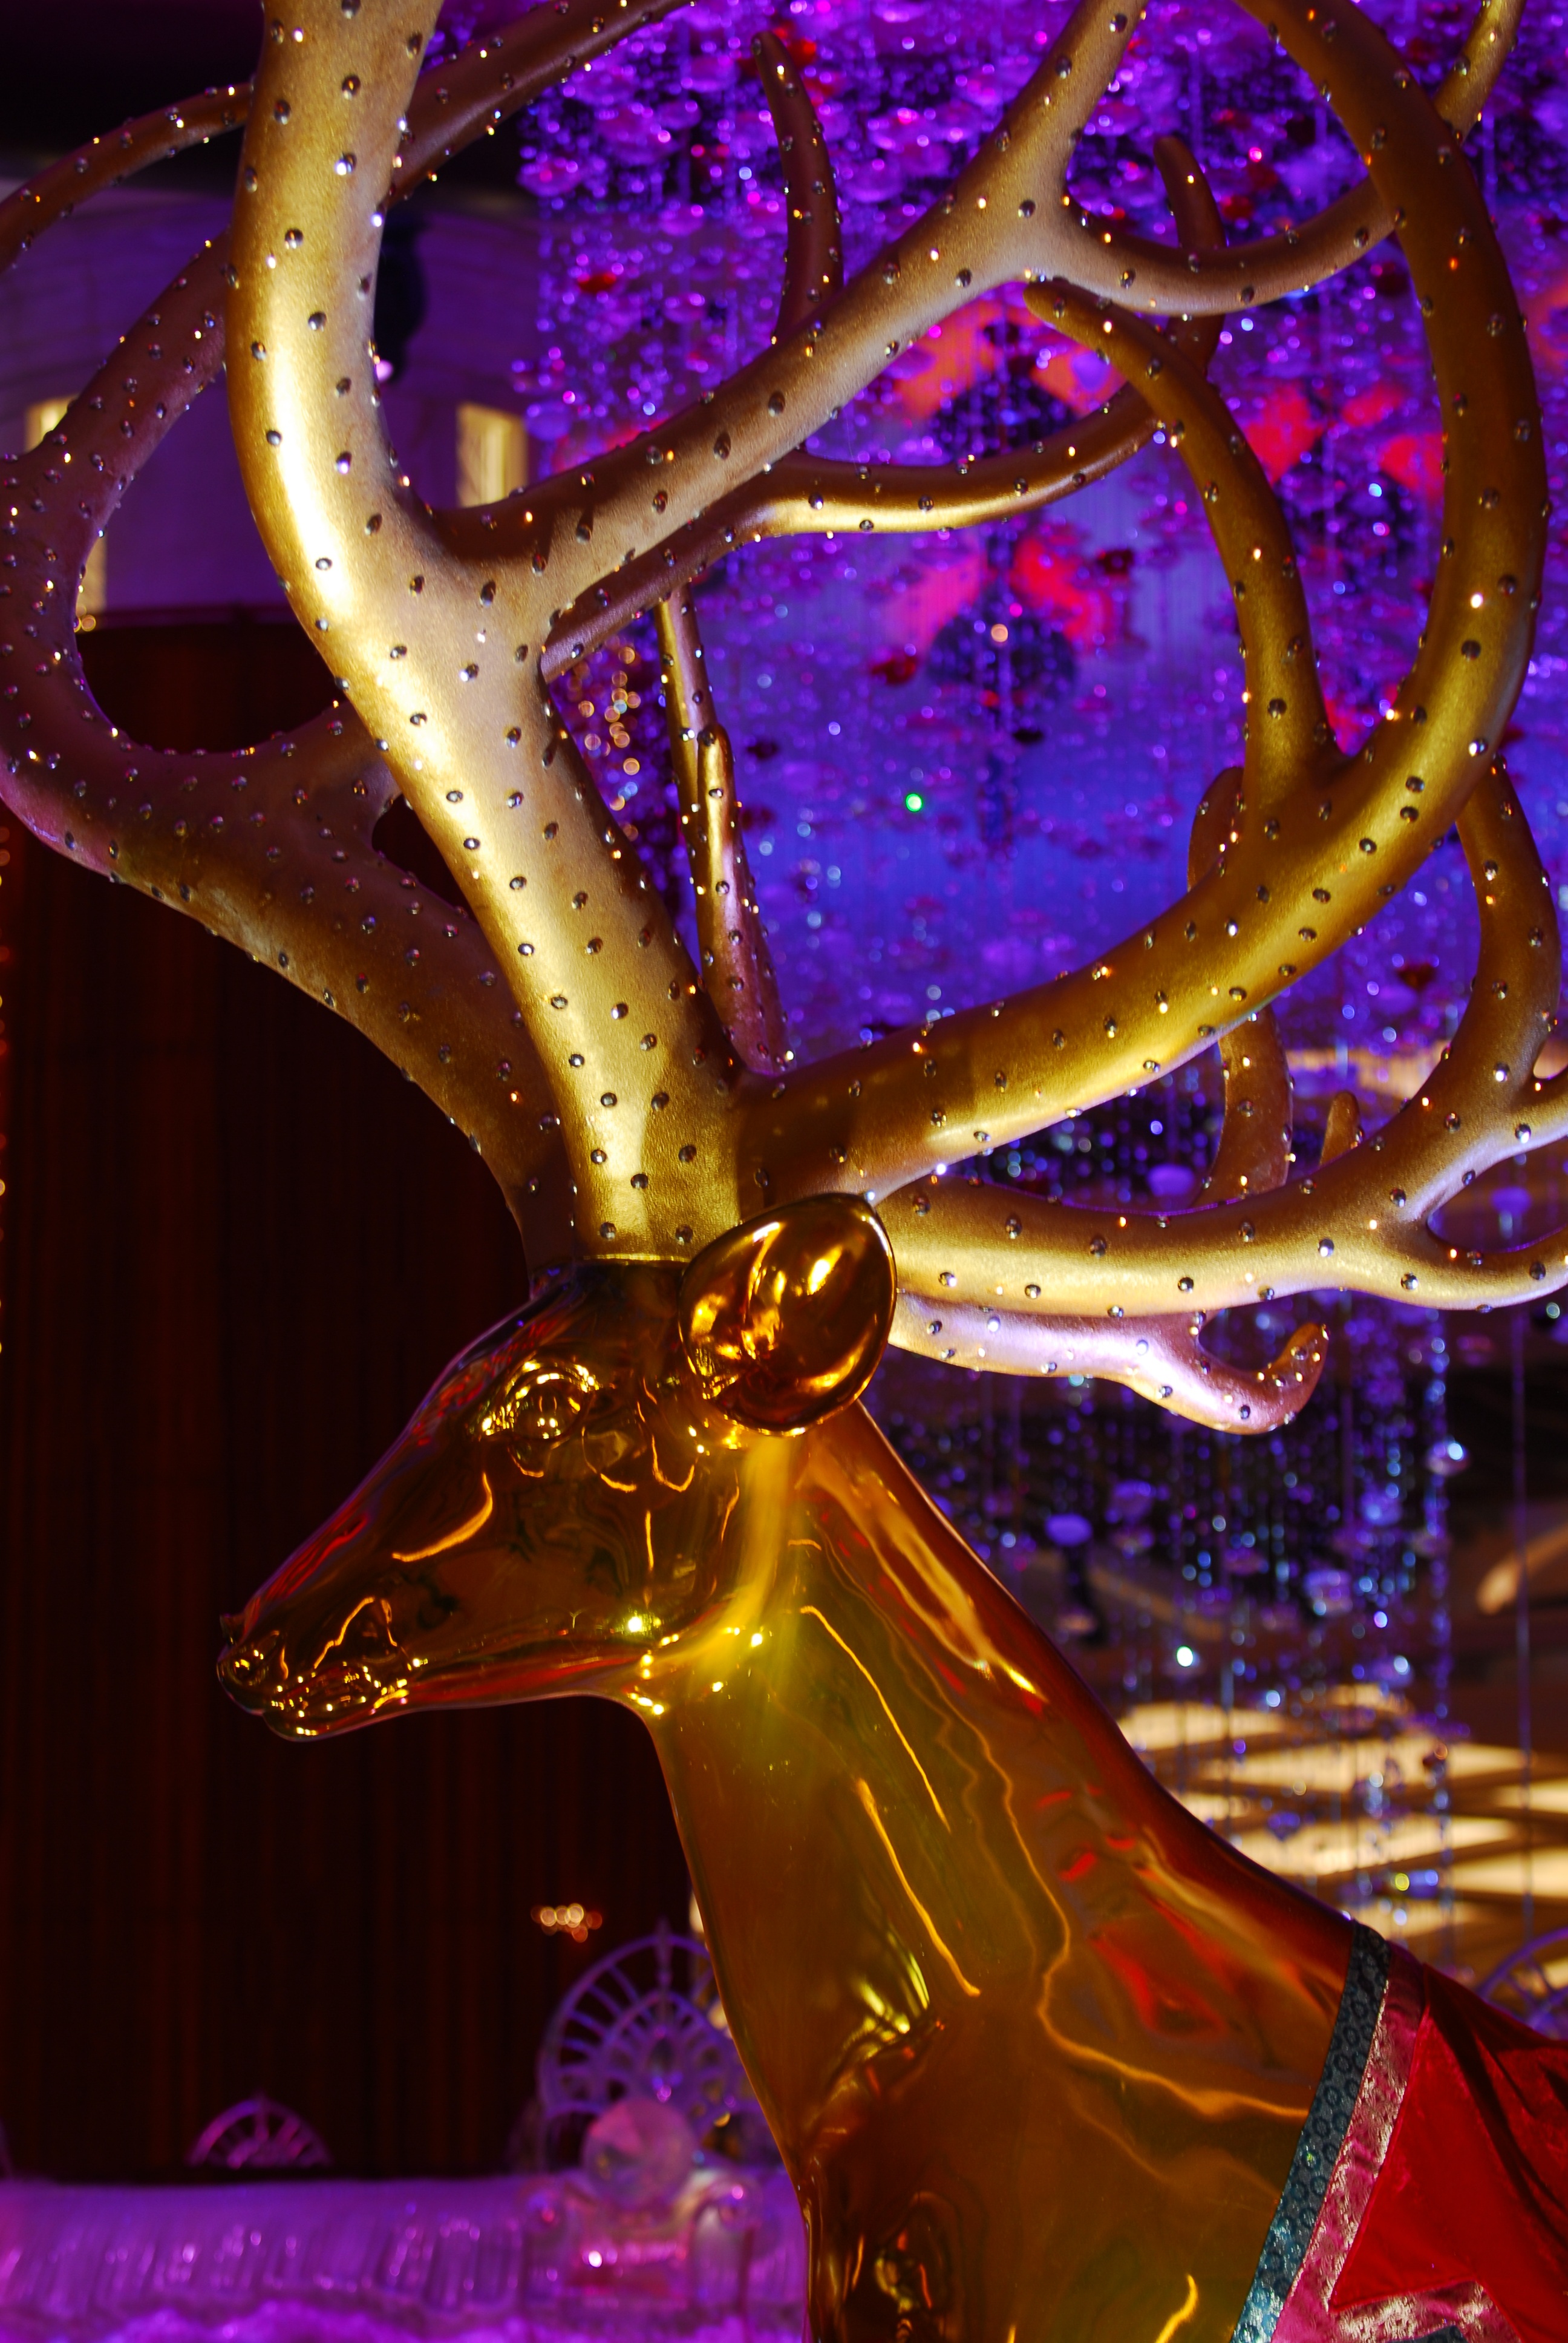
window, glass, color, christmas, art, reindeer, decorations, psychedelic art, fractal art